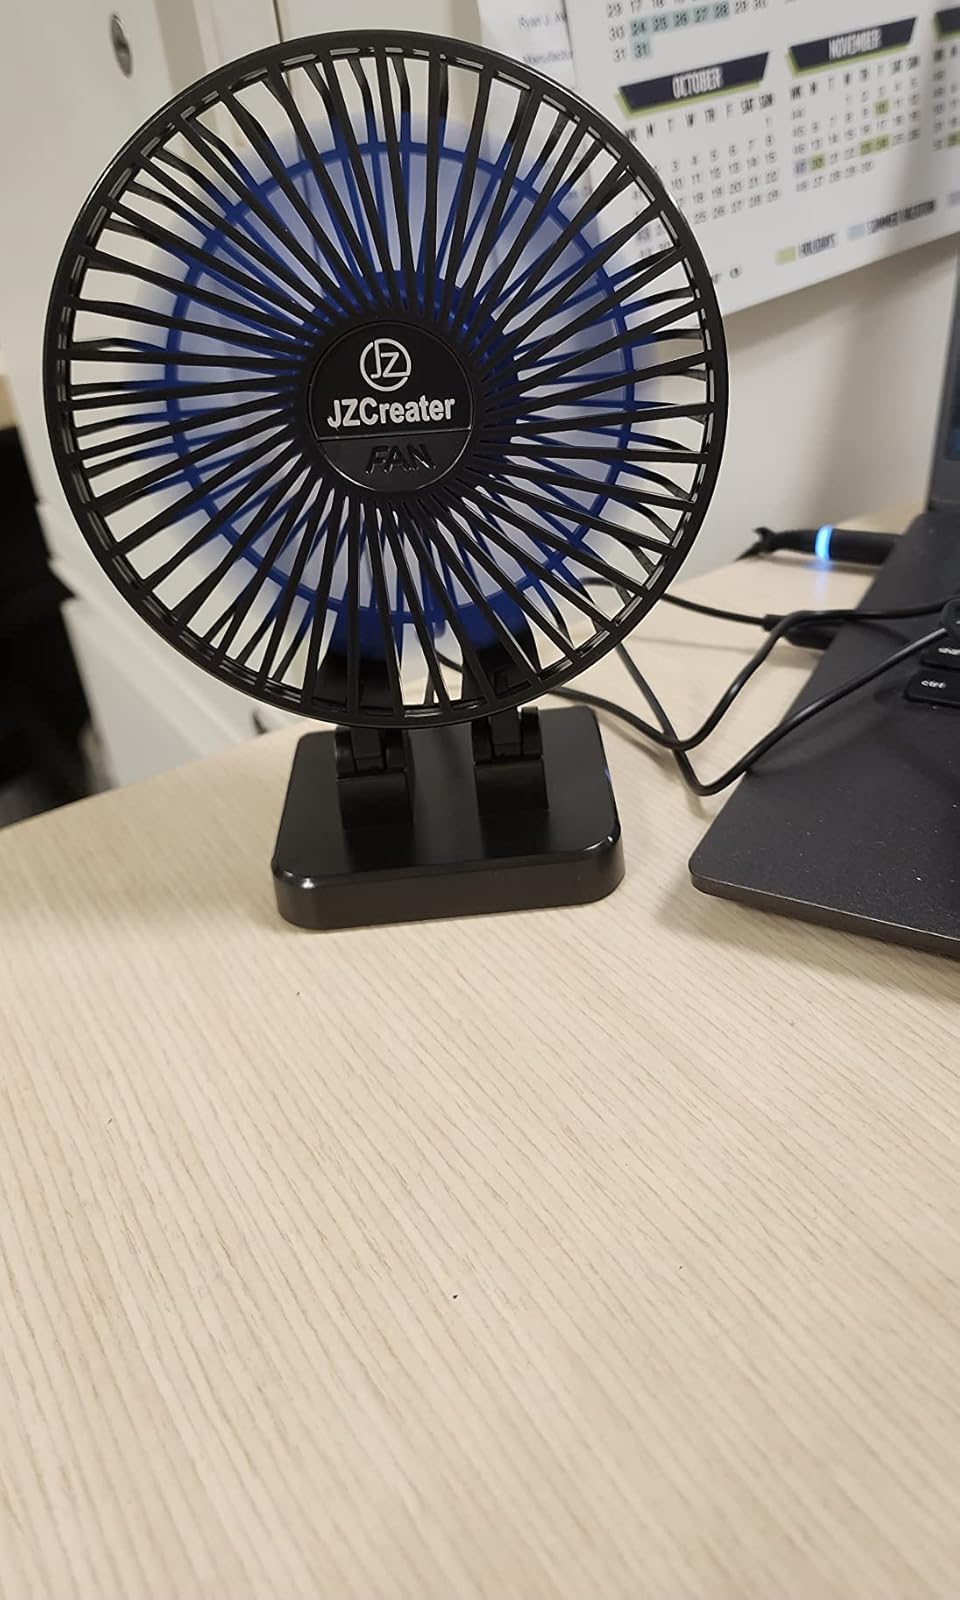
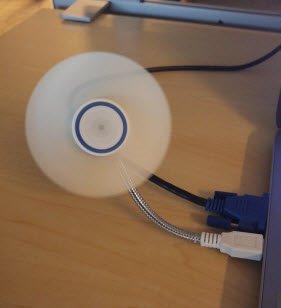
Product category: fan
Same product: no